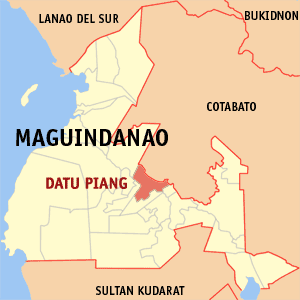
Datu Piang est une localité de la province de Maguindanao, aux Philippines. En 2015, elle compte 25 600 habitants.